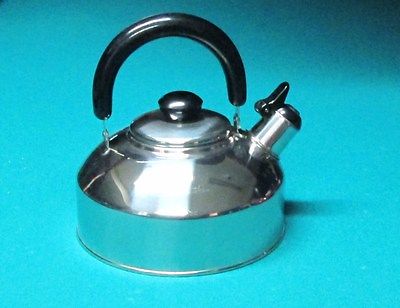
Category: kettle